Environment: real
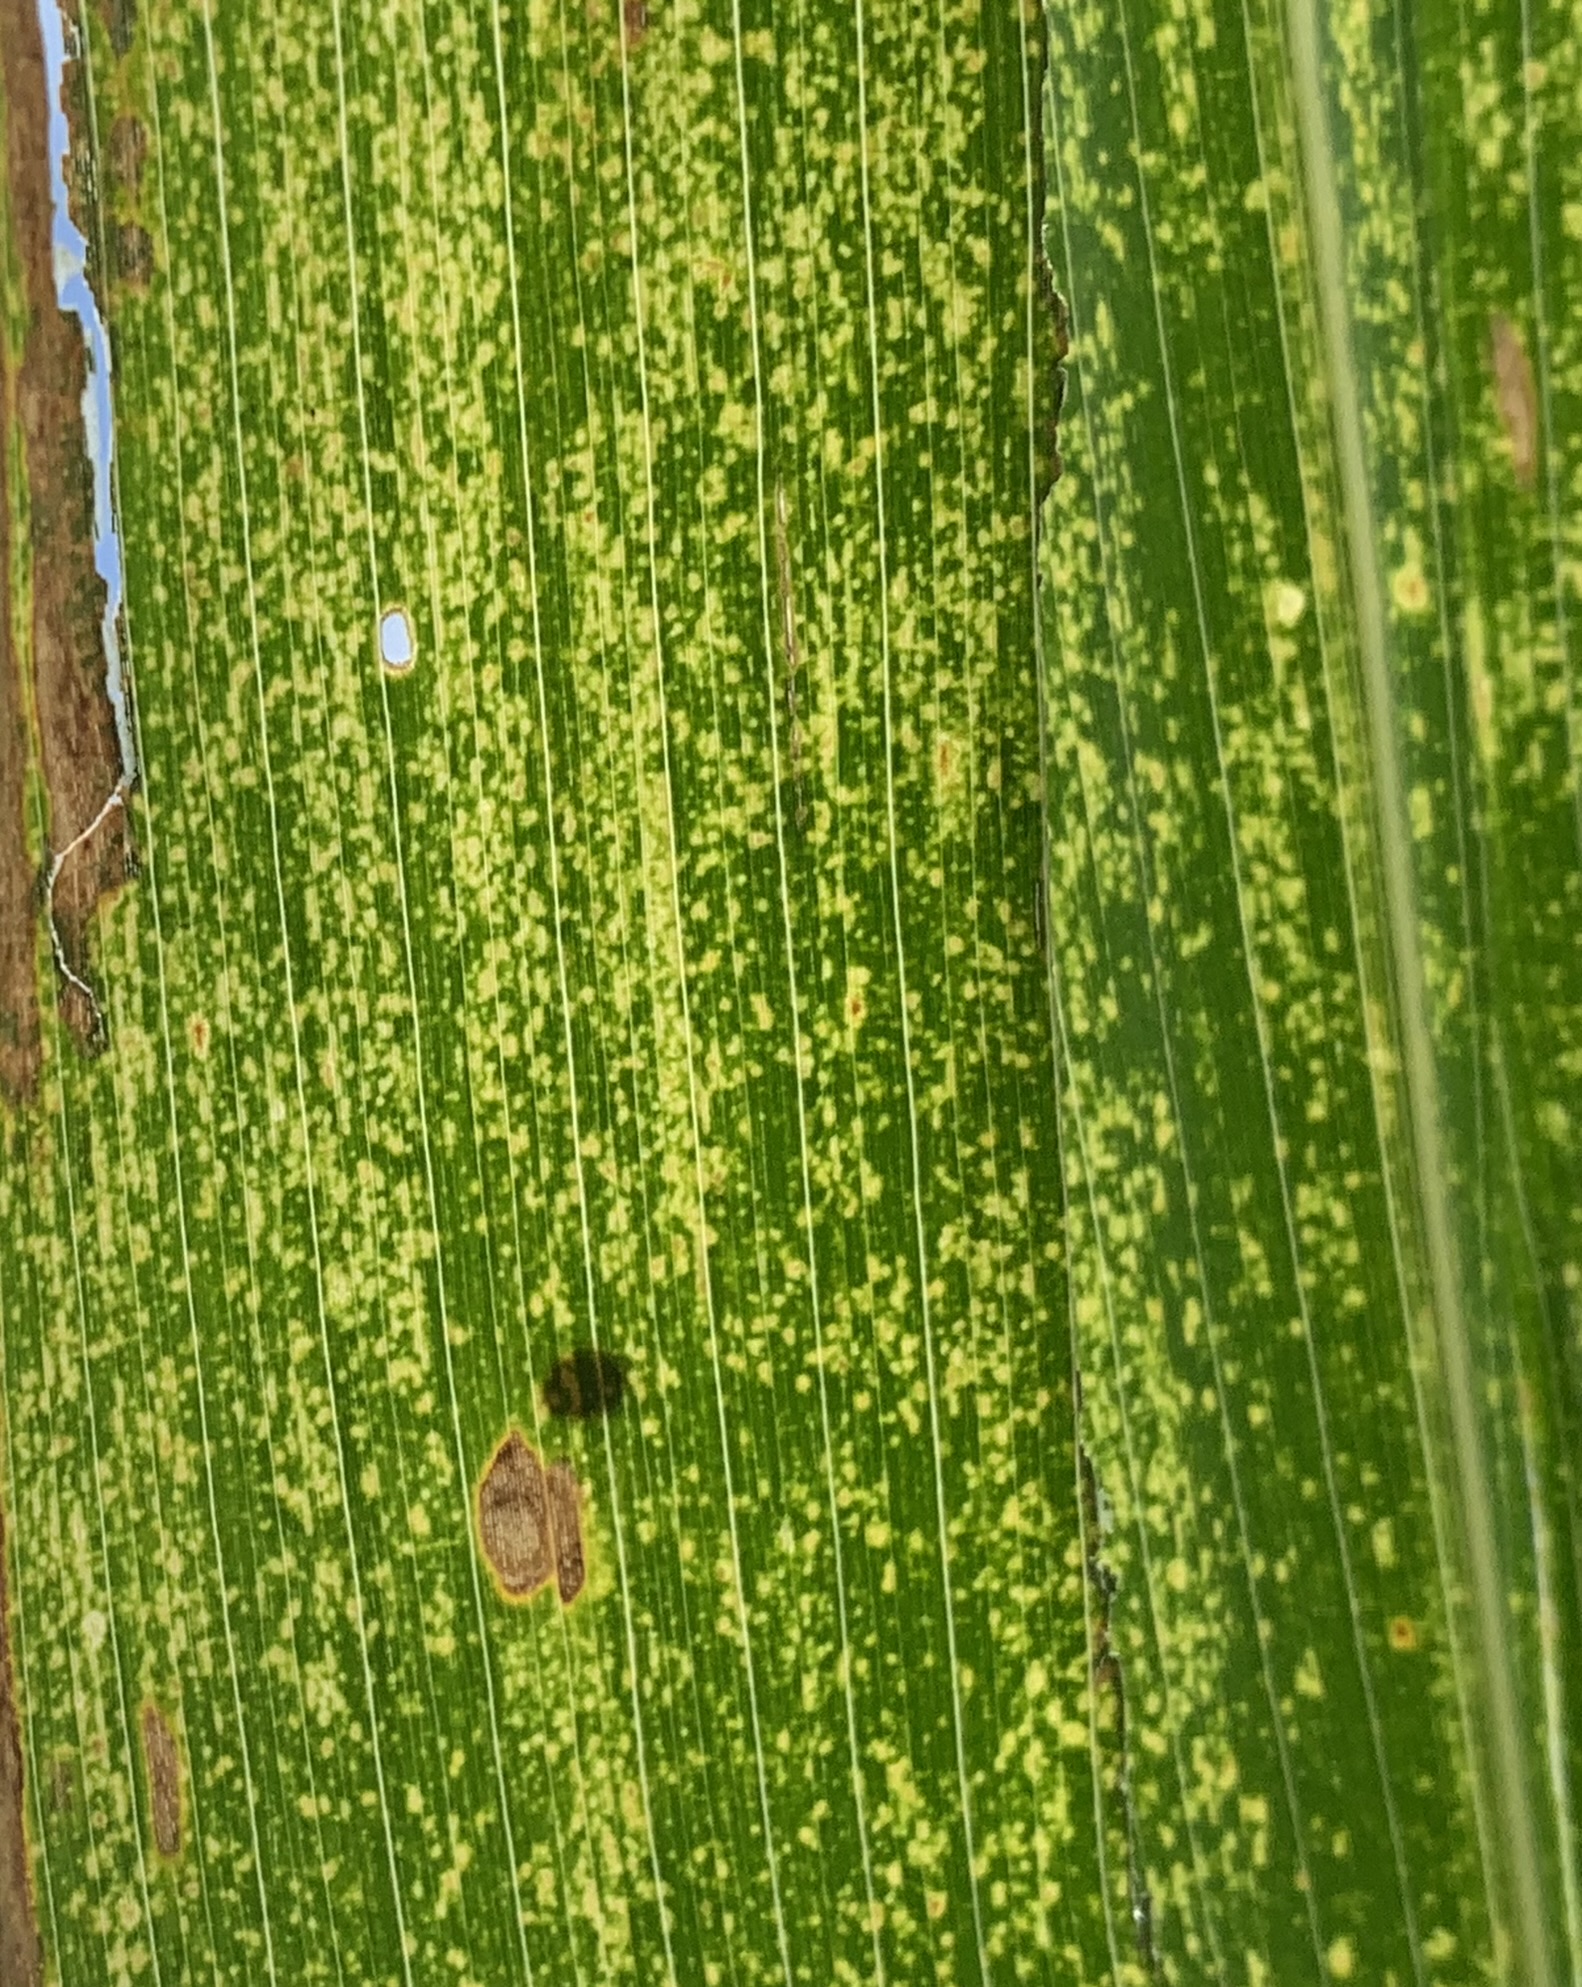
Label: lethal_necrosis